Jan de Vries (philologist)

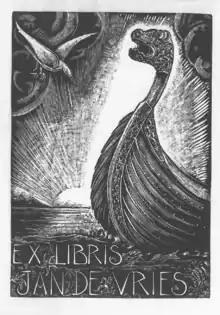
An ex libris plate from a book belonging to Jan de Vries.

In 1926, de Vries was appointed Chair of Ancient Germanic Linguistics and Philology at the University of Leiden. This post also covered Indo-European studies. At Leiden, de Vries taught Indo-European and Germanic linguistics, with a particular focus on the literature of the early Germanic peoples. Reconstructing early Germanic culture and presenting it to the public became a lifelong passion for de Vries.